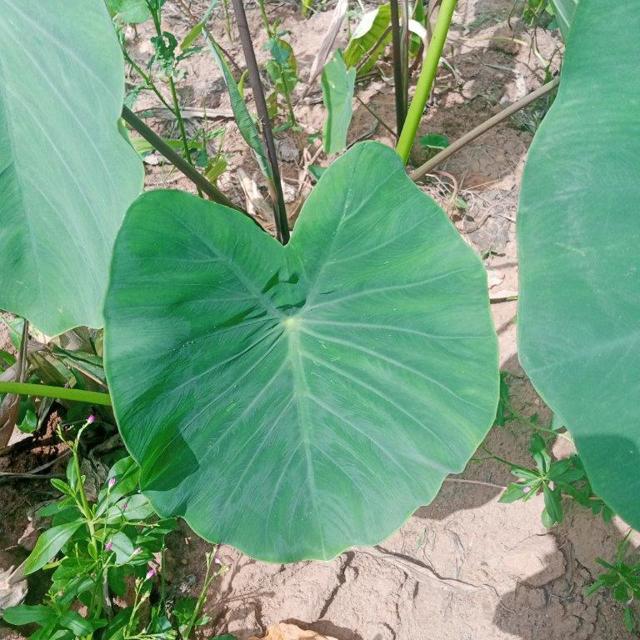
Label: Healthy